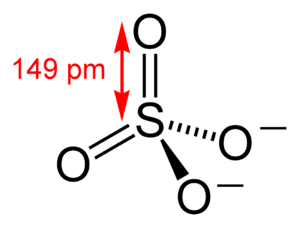
Sulfat
Sulfat-ion
Sulfat er en svovlforbindelse, hvor svovl er i sit højeste oxidationstrin. Det er også navnet på en lang række salte af svovlsyre. Den kemiske formel for sulfat er SO₄⁻²